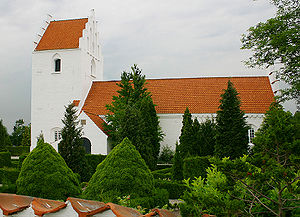
Fløng Kirke
Fløng Kirke
Fløng Kirke er en kirke i Fløng Sogn i Høje-Taastrup Kommune.